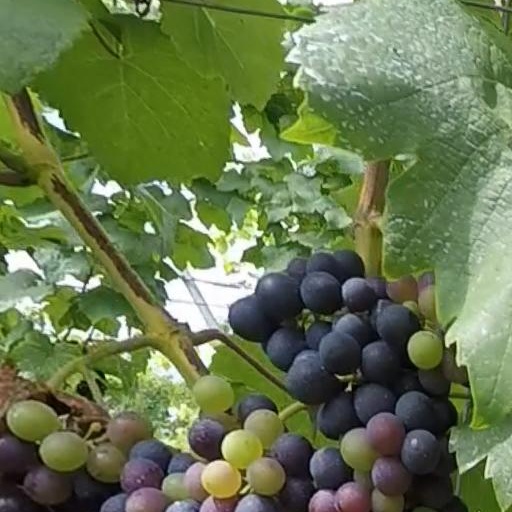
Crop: grape